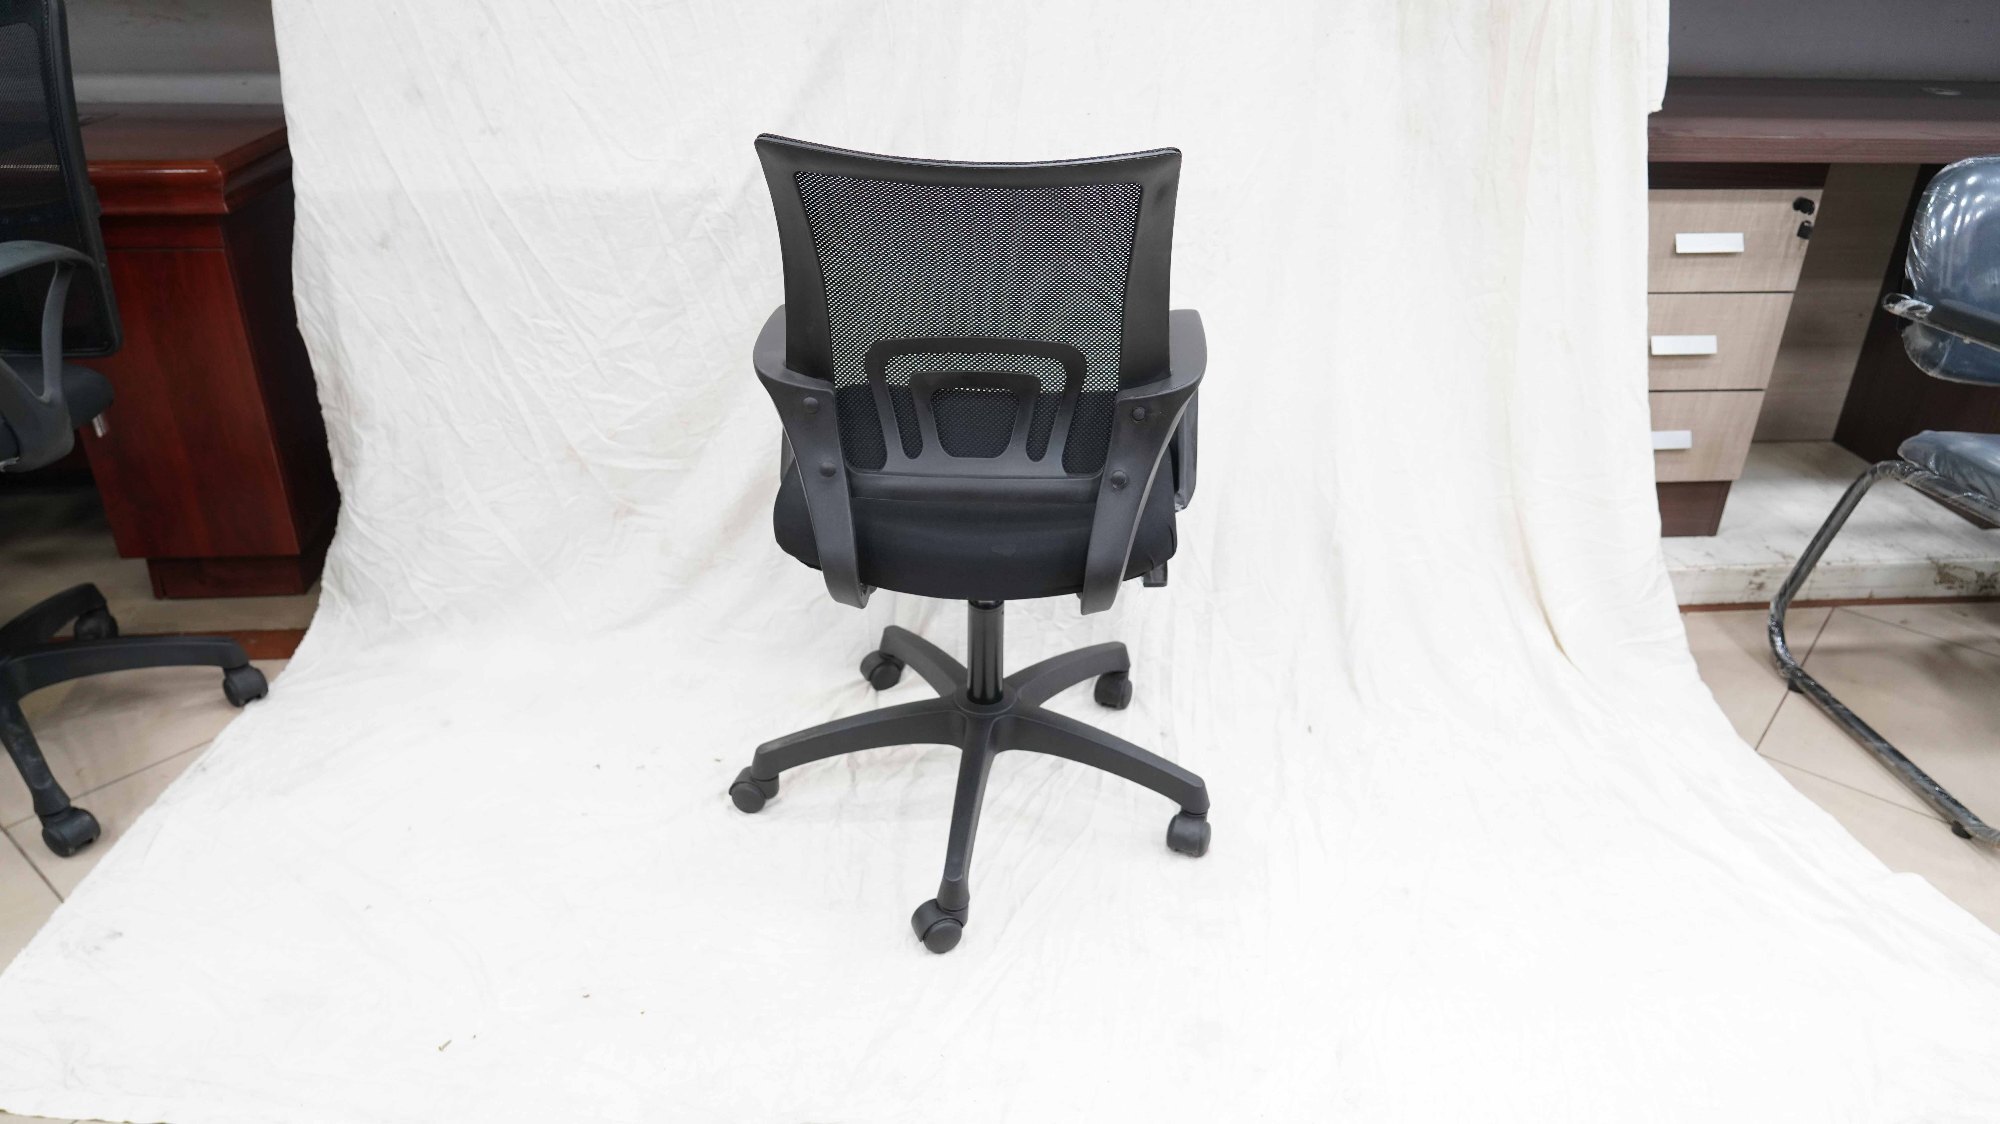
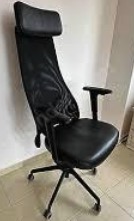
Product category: items_chair
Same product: no